Der Rosendorn

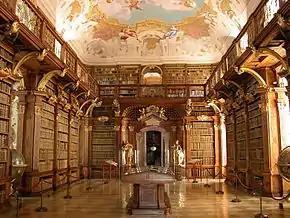
photograph of Melk Abbey library interior

Poems such as "Der Rosendorn" were uncommon but not unknown in the Middle Ages, particularly in German literature, and often-satirical writers were not afraid to use the foulest of language—"mentula" (cock), "cunnus" (cunt) and "futuo" (to fuck), for example—to emphasise their points. Usage words such as "zers" and "zwetzler" (German slang for cock) and "fut" (likewise for cunt) went much further than the usual mild terms favoured by popular literature, and, indeed, were diametrically the opposite to what would be expected in the Romantic literature of the age. The Germanist Coxon suggests that their closest relative in ribaldry would have been the "Fastnachtsspiele" of Carnival.